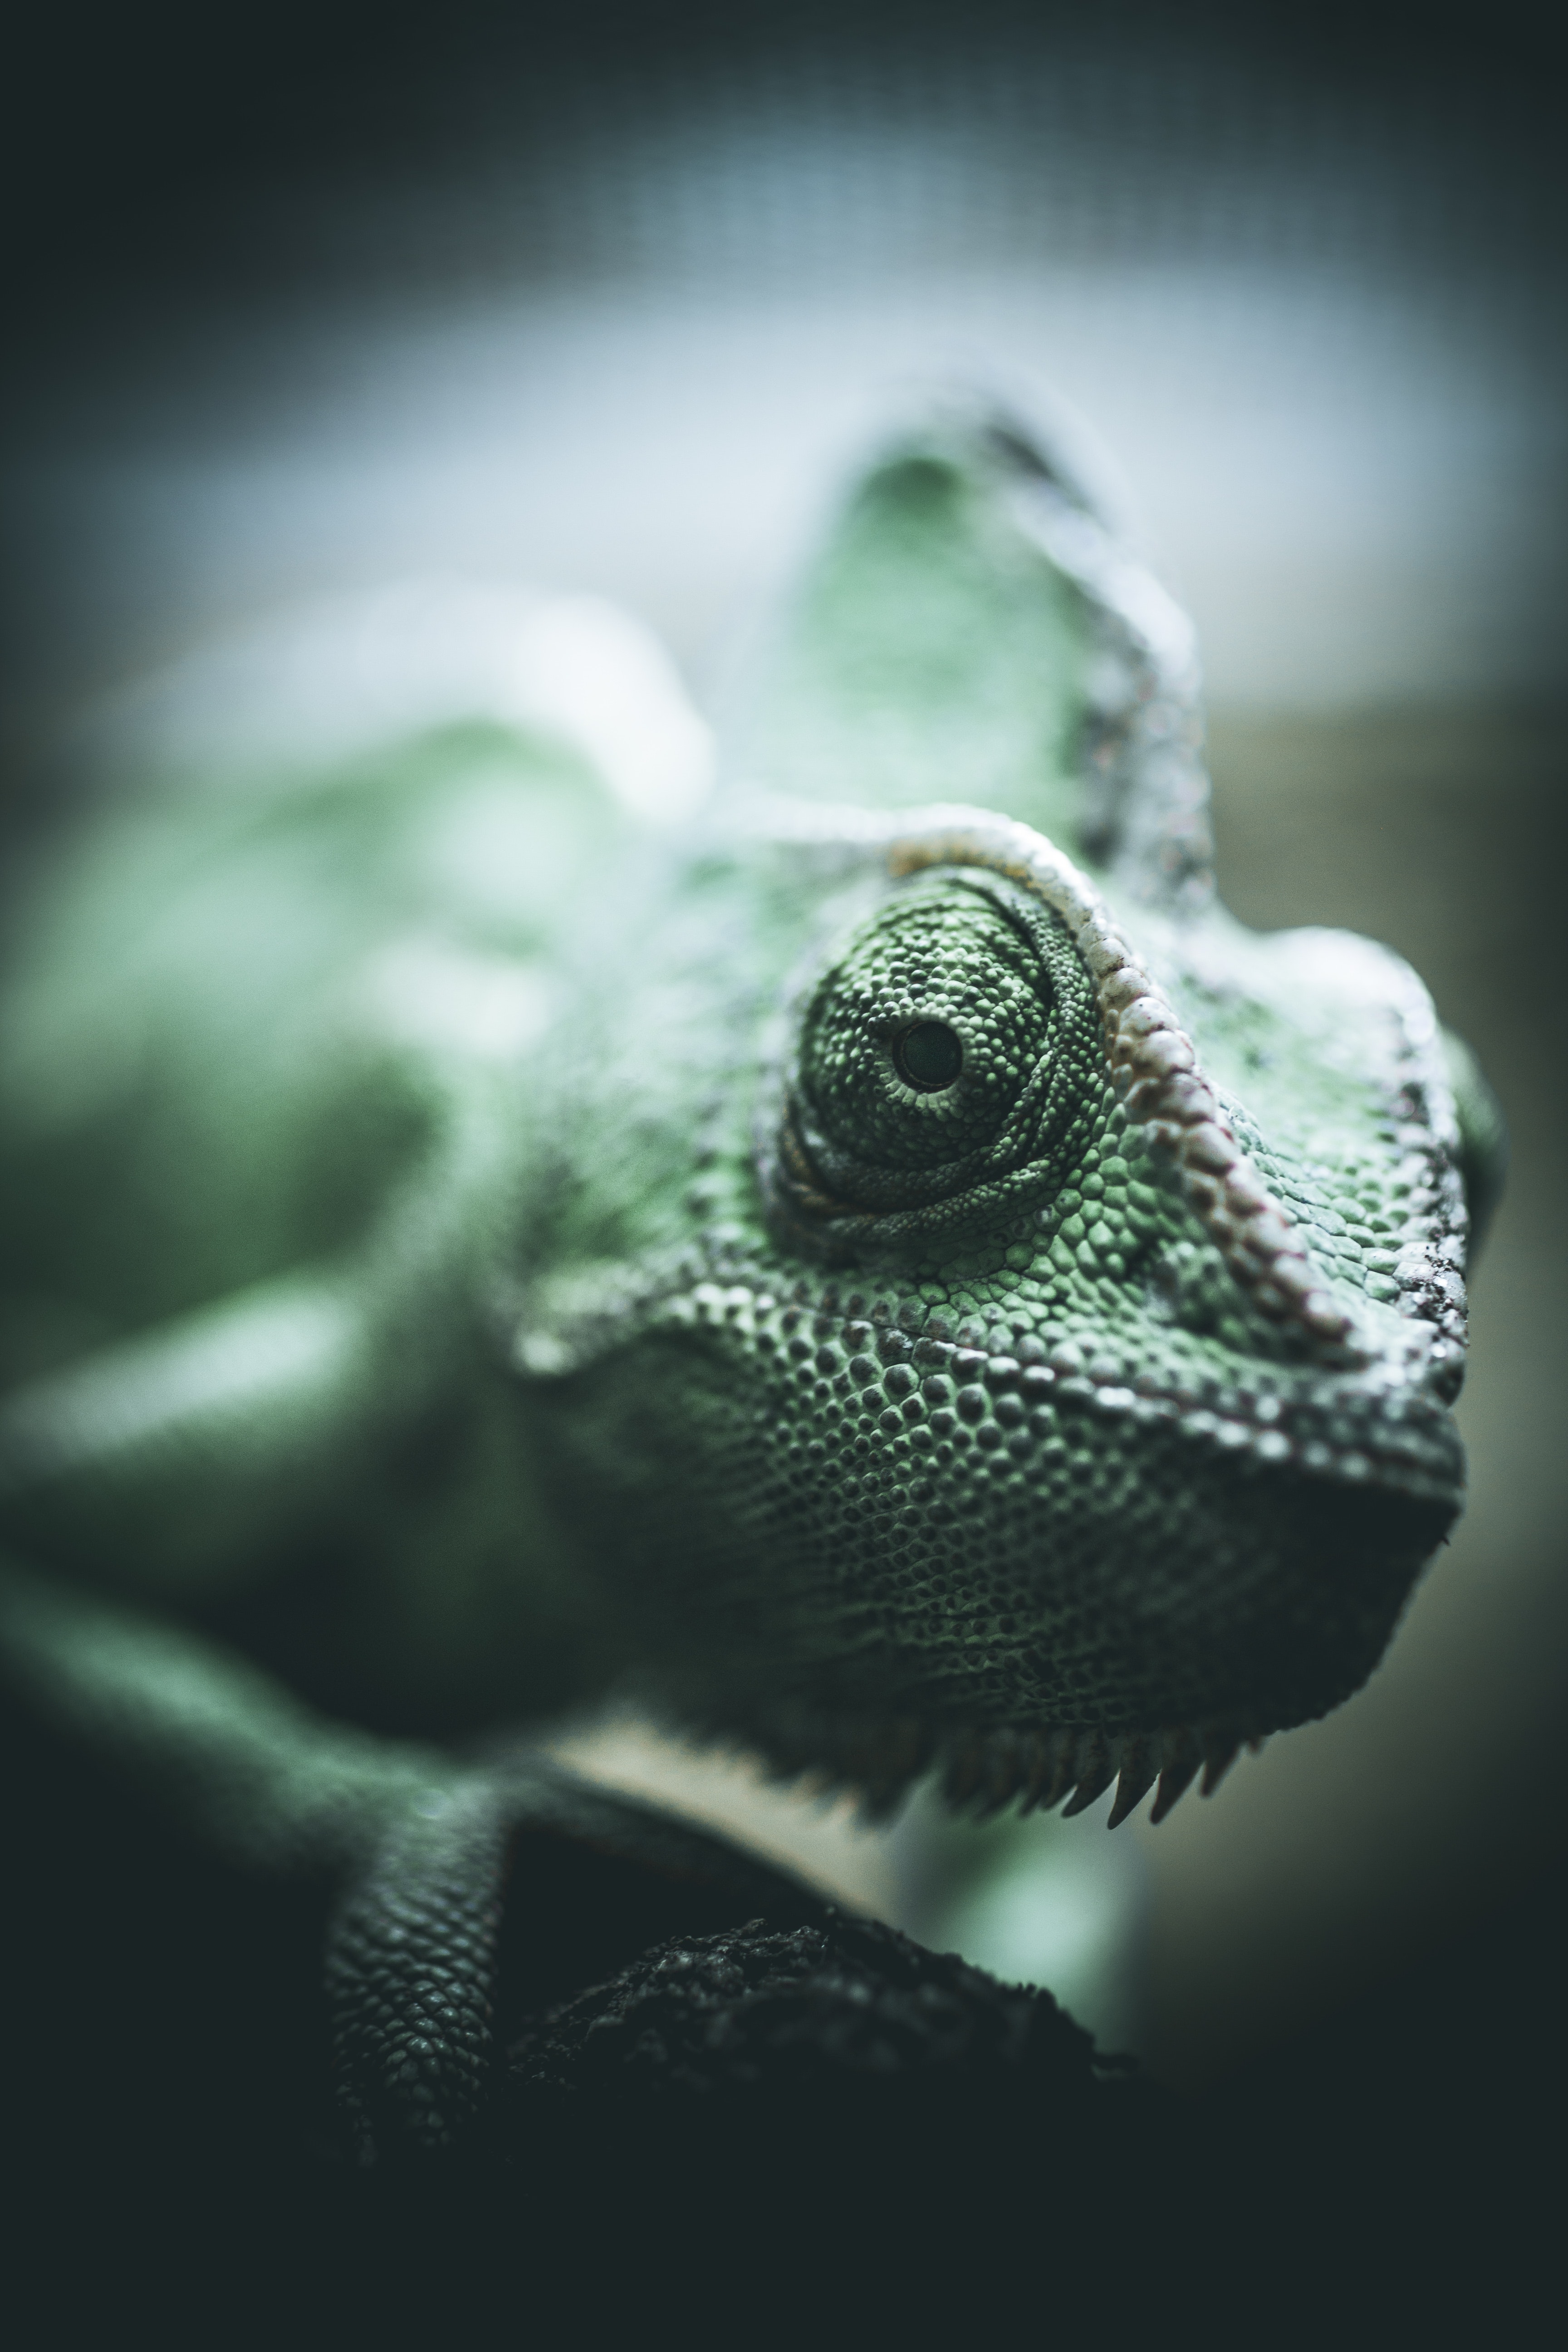
green, reptile, lizard, scaled reptile, iguania, eye, iguana, close up, chameleon, iguanidae, macro photography, organism, mouth, black and white, photography, monochrome, adaptation, dragon lizard